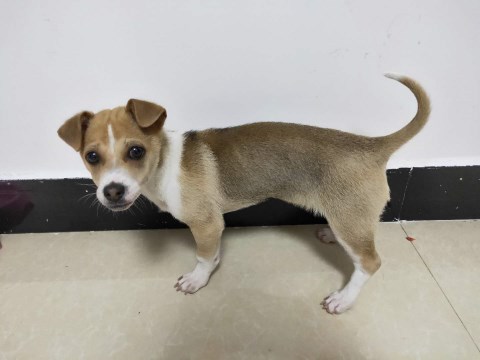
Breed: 806-n000129-papillon